Messaging spam

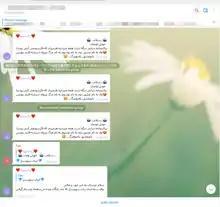
Messaging spam on Telegram.

Instant messaging systems, such as Telegram, WhatsApp, Twitter Direct Messaging, Kik, Skype and Snapchat are all targets for spammers. Many IM services are publicly linked to social media platforms, which may include information on the user such as age, sex, location and interests. Advertisers and scammers can gather this information, sign on to the service, and send unsolicited messages which could contain scam links, pornographic material, malware or ransomware. With most services users can report and block spam accounts, or set privacy settings so only contacts can contact them.